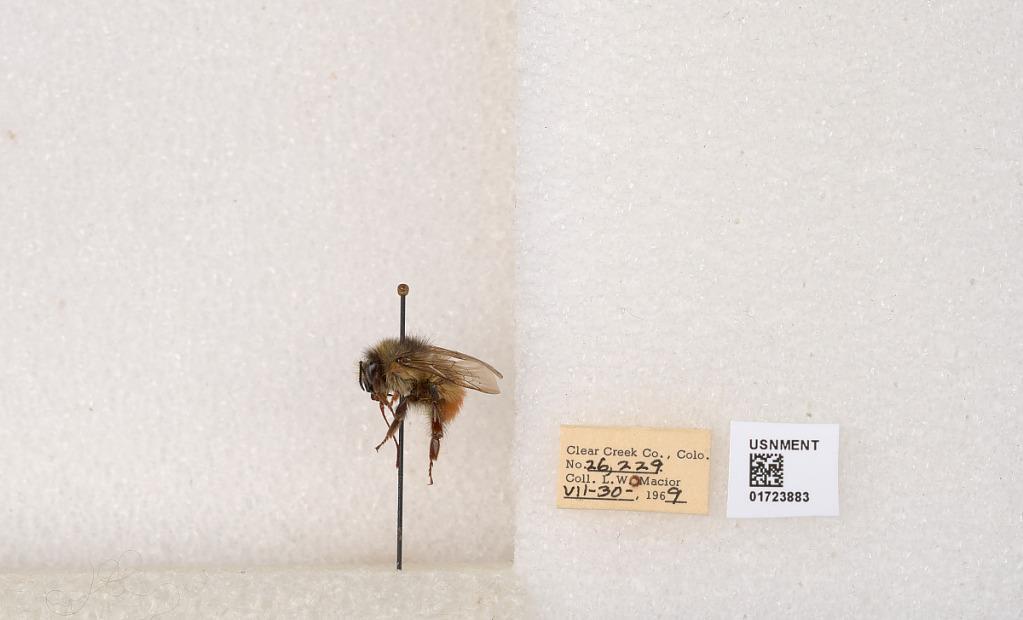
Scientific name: Bombus flavifrons Cresson
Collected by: L. Macior
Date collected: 1969-7-30
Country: United States
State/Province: Colorado
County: Clear Creek
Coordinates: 39.6891, -105.644